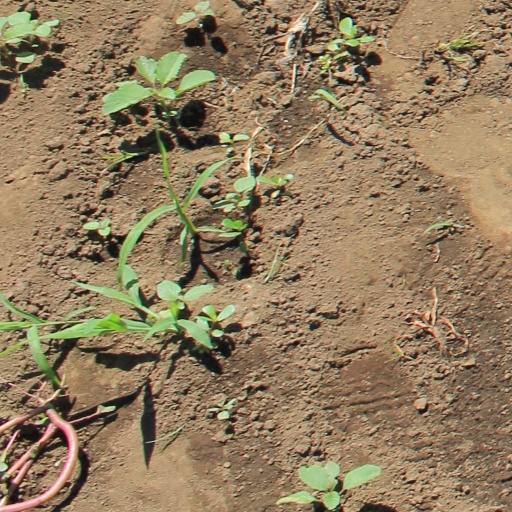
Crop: soybean